HMS Surprise (replica ship)

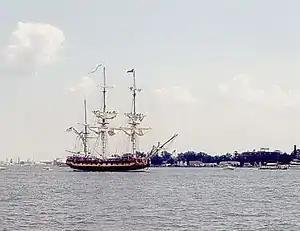
HMS "Rose" in 2000 painted to resemble the original "Surprise" coming into Baltimore

Although she is known by the prefix HMS, meaning His (or Her) Majesty's Ship, she has never been commissioned in the Royal Navy.